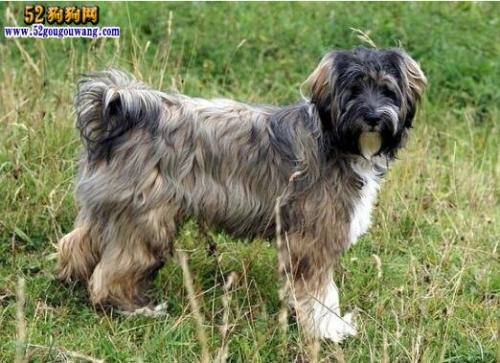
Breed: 203-n000021-Tibetan_terrier